Goloe Pass

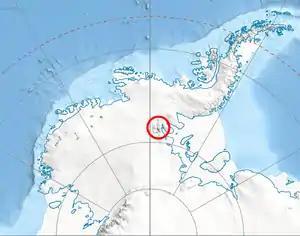
Location of Sentinel Range in Western Antarctica.

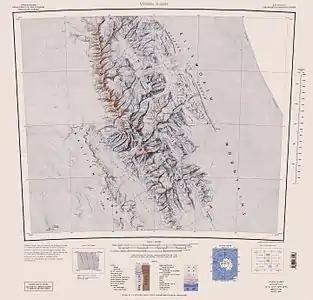
Map of Sentinel Range.

Goloe Pass (‘Prohod Goloe’ \'pro-hod go-'lo-e\) is the ice-covered saddle of elevation 2468 m between Enitsa Peak and Bruguière Peak on the side ridge that trends 9.15 km northeastwards from Mount Giovinetto on the main crest of north-central Sentinel Range in Ellsworth Mountains, Antarctica. It is part of the glacial divide between Rumyana Glacier to the southeast and Delyo Glacier to the northwest.